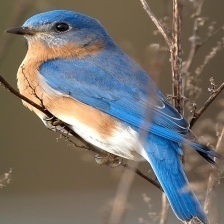
Species: EASTERN BLUEBIRD
Scientific name: SIALIA SIALIS